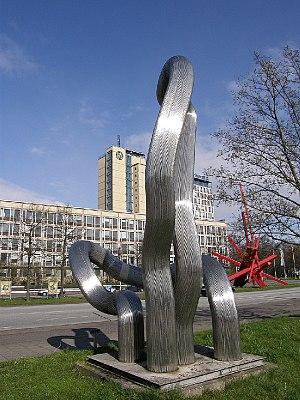
Martin Matschinsky, né le 4 juillet 1921 à Grötzingen et mort le 24 janvier 2020 à Berlin, et Brigitte Matschinsky-Denninghoff, née à Berlin le 2 juin 1921 et morte dans cette ville le 11 avril 2011 formaient un couple d'artistes allemands connus pour leurs sculptures abstraites monumentales réalisées en tubes d'acier inoxydable.